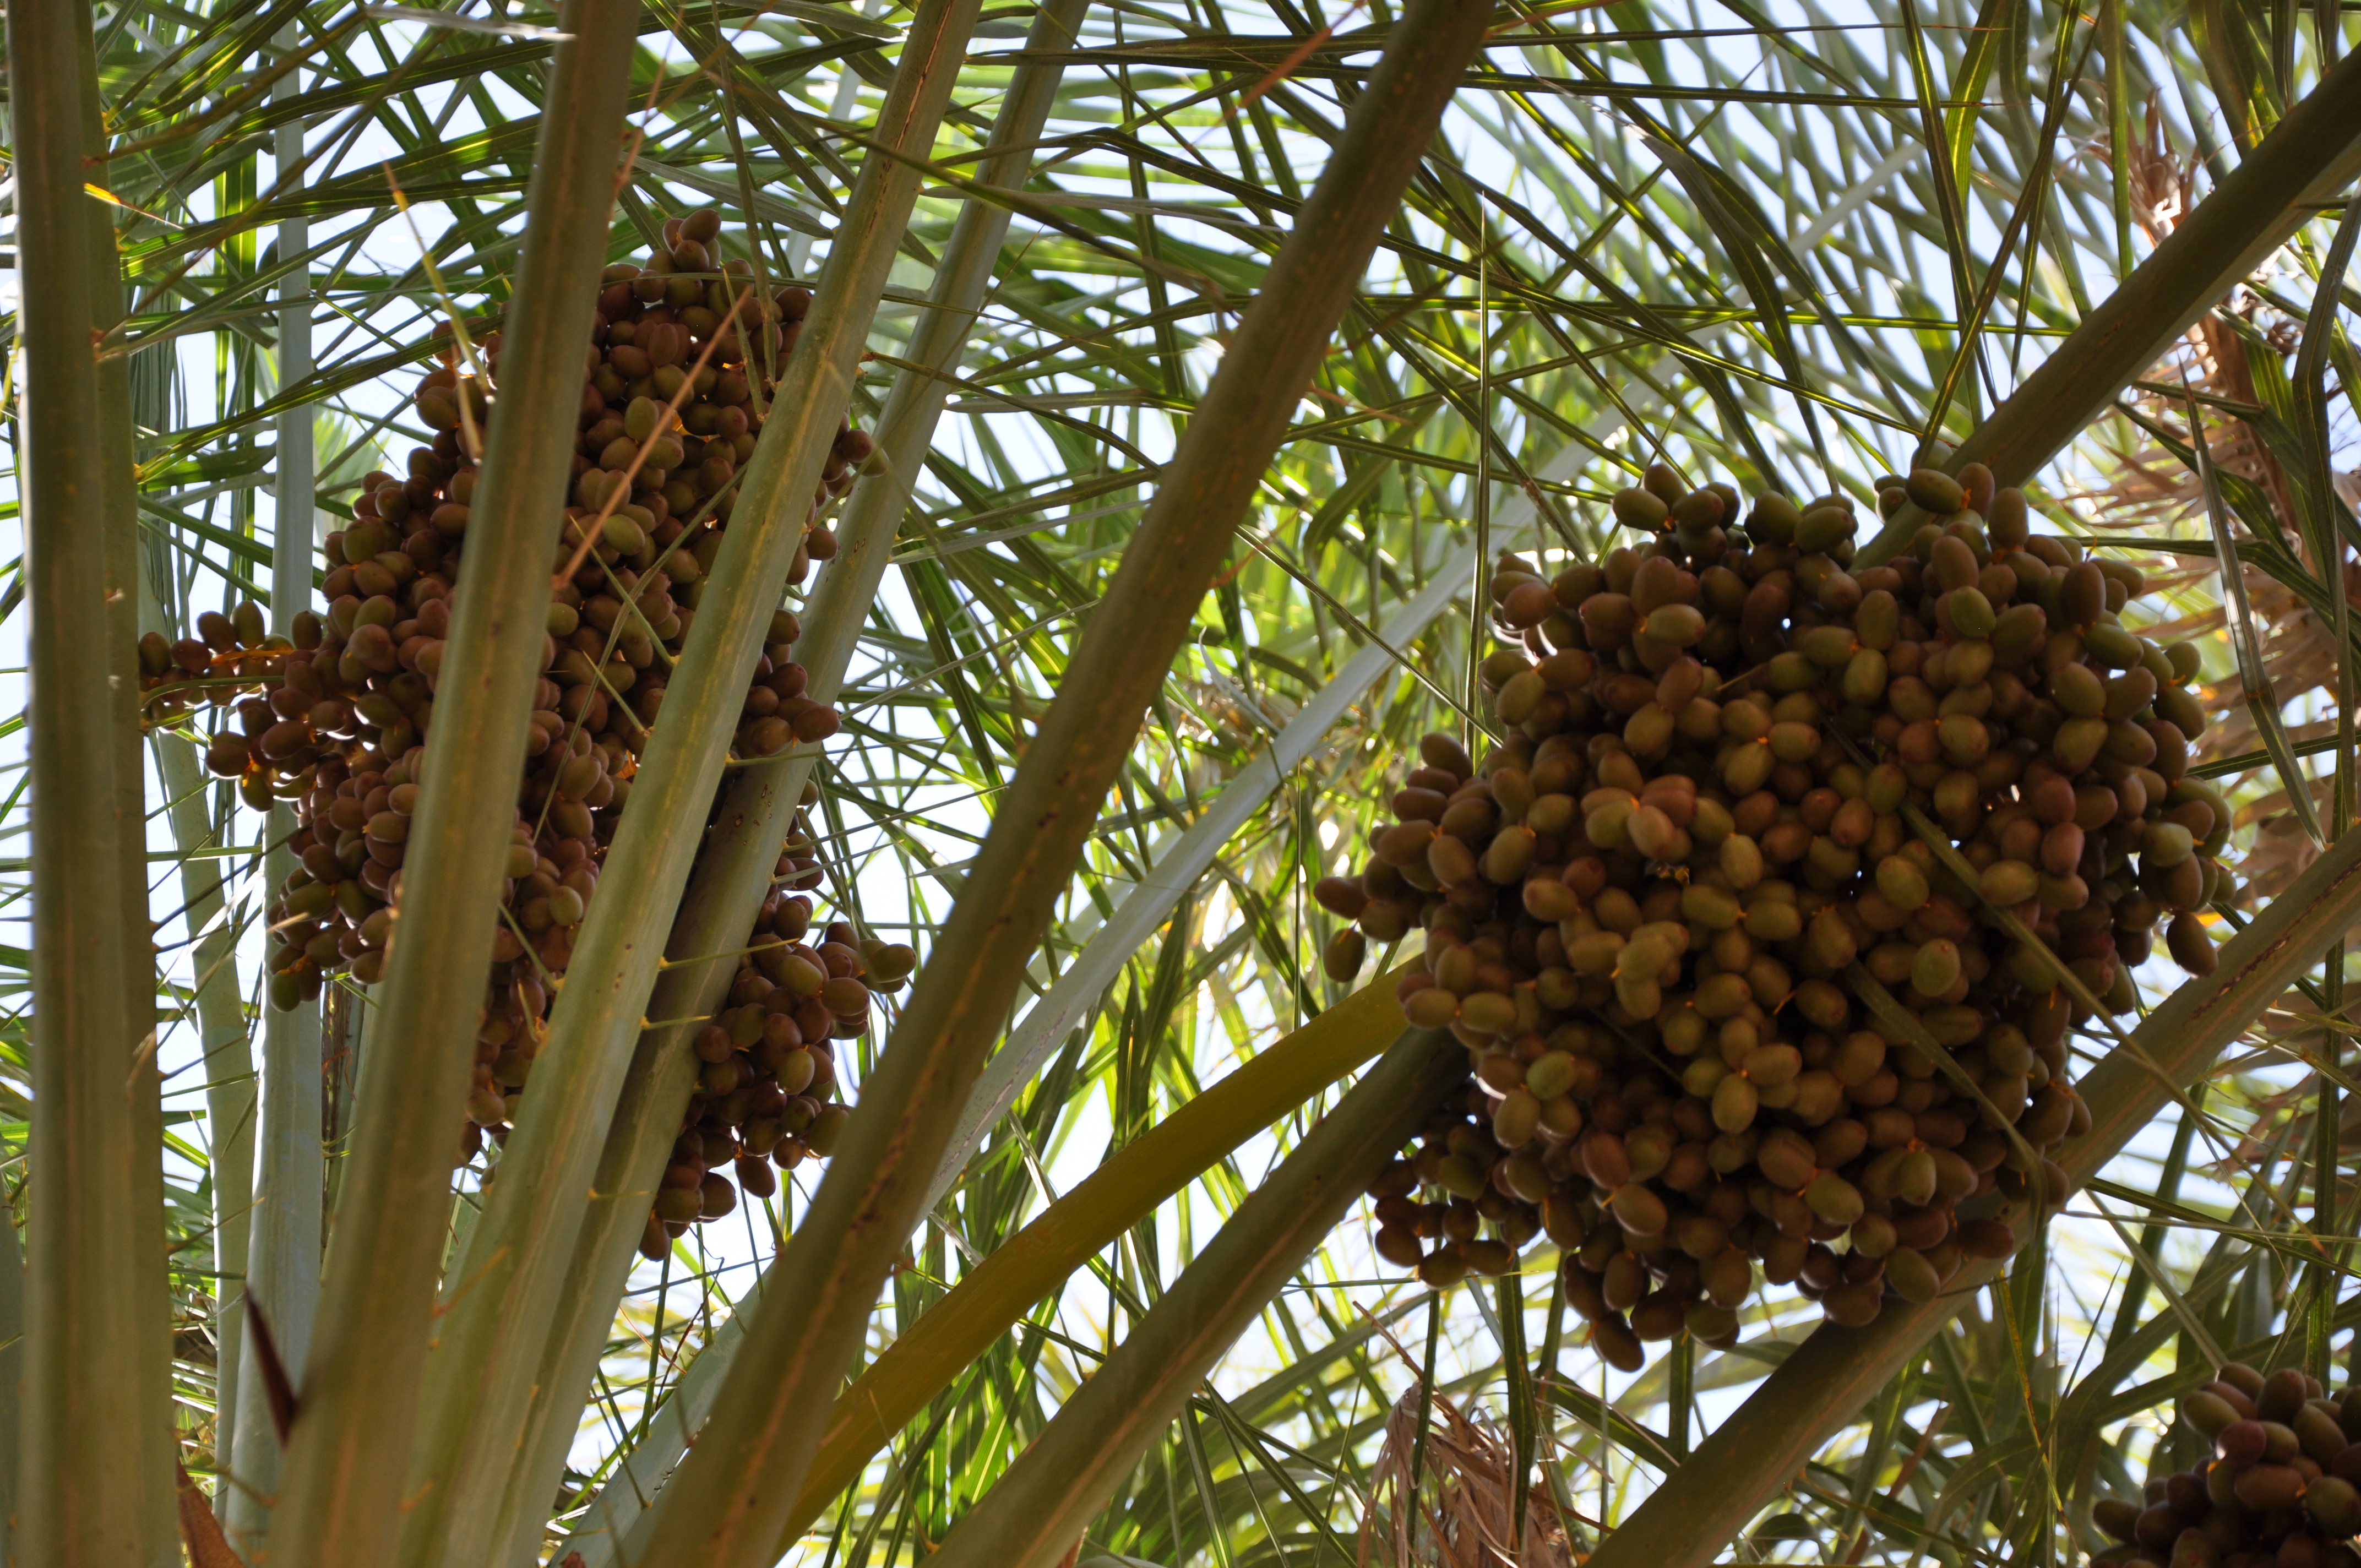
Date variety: bouisthami